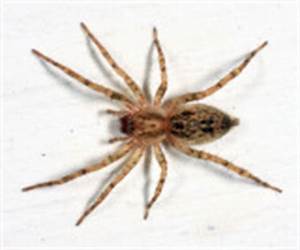
Label: ragno